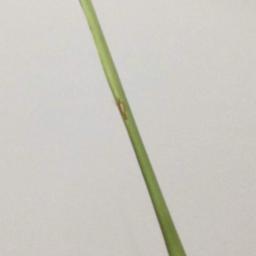
Label: Rice___Leaf_Blast